Norman Irish

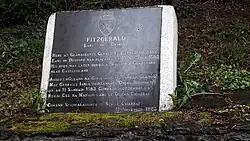
Monument marking the site of the capture and execution of the Earl of Desmond James FitzMaurice FitzGerald in Glanageenty forest, County Kerry.

Originally, the conflict was a civil issue, as the Palesmen objected to paying new taxes that had not first been approved by them in the Parliament of Ireland. The dispute, however, also soon took on a religious dimension, especially after 1570, when Elizabeth I of England was excommunicated by Pope Pius V's papal bull . In response, Elizabeth banned the Jesuits from her realms as they were seen as being among the Papacy's most radical agents of the Counter-Reformation which, among other aims, sought to topple her from her thrones. Rebels such as James Fitzmaurice Fitzgerald portrayed their rebellion as a "Holy War", and indeed received money and troops from the papal coffers. In the Second Desmond Rebellion (1579–1583), a prominent Pale lord, James Eustace, Viscount of Baltinglass, joined the rebels from religious motivation. Before the rebellion was over, several hundred Old English Palesmen had been arrested and sentenced to death, either for outright rebellion, or because they were suspected rebels because of their religious views. Most were eventually pardoned after paying fines of up to 100 pounds, a very large sum for the time. However, twenty landed gentlemen from some of the Pale's leading Old English families were executed; some of them "died in the manner of [Roman] Catholic martyrs, proclaiming they were suffering for their religious beliefs".